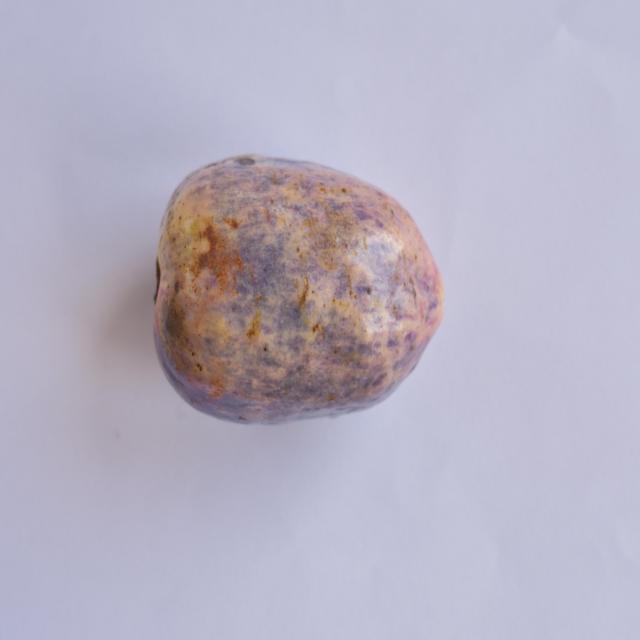
Plum grade: spotted